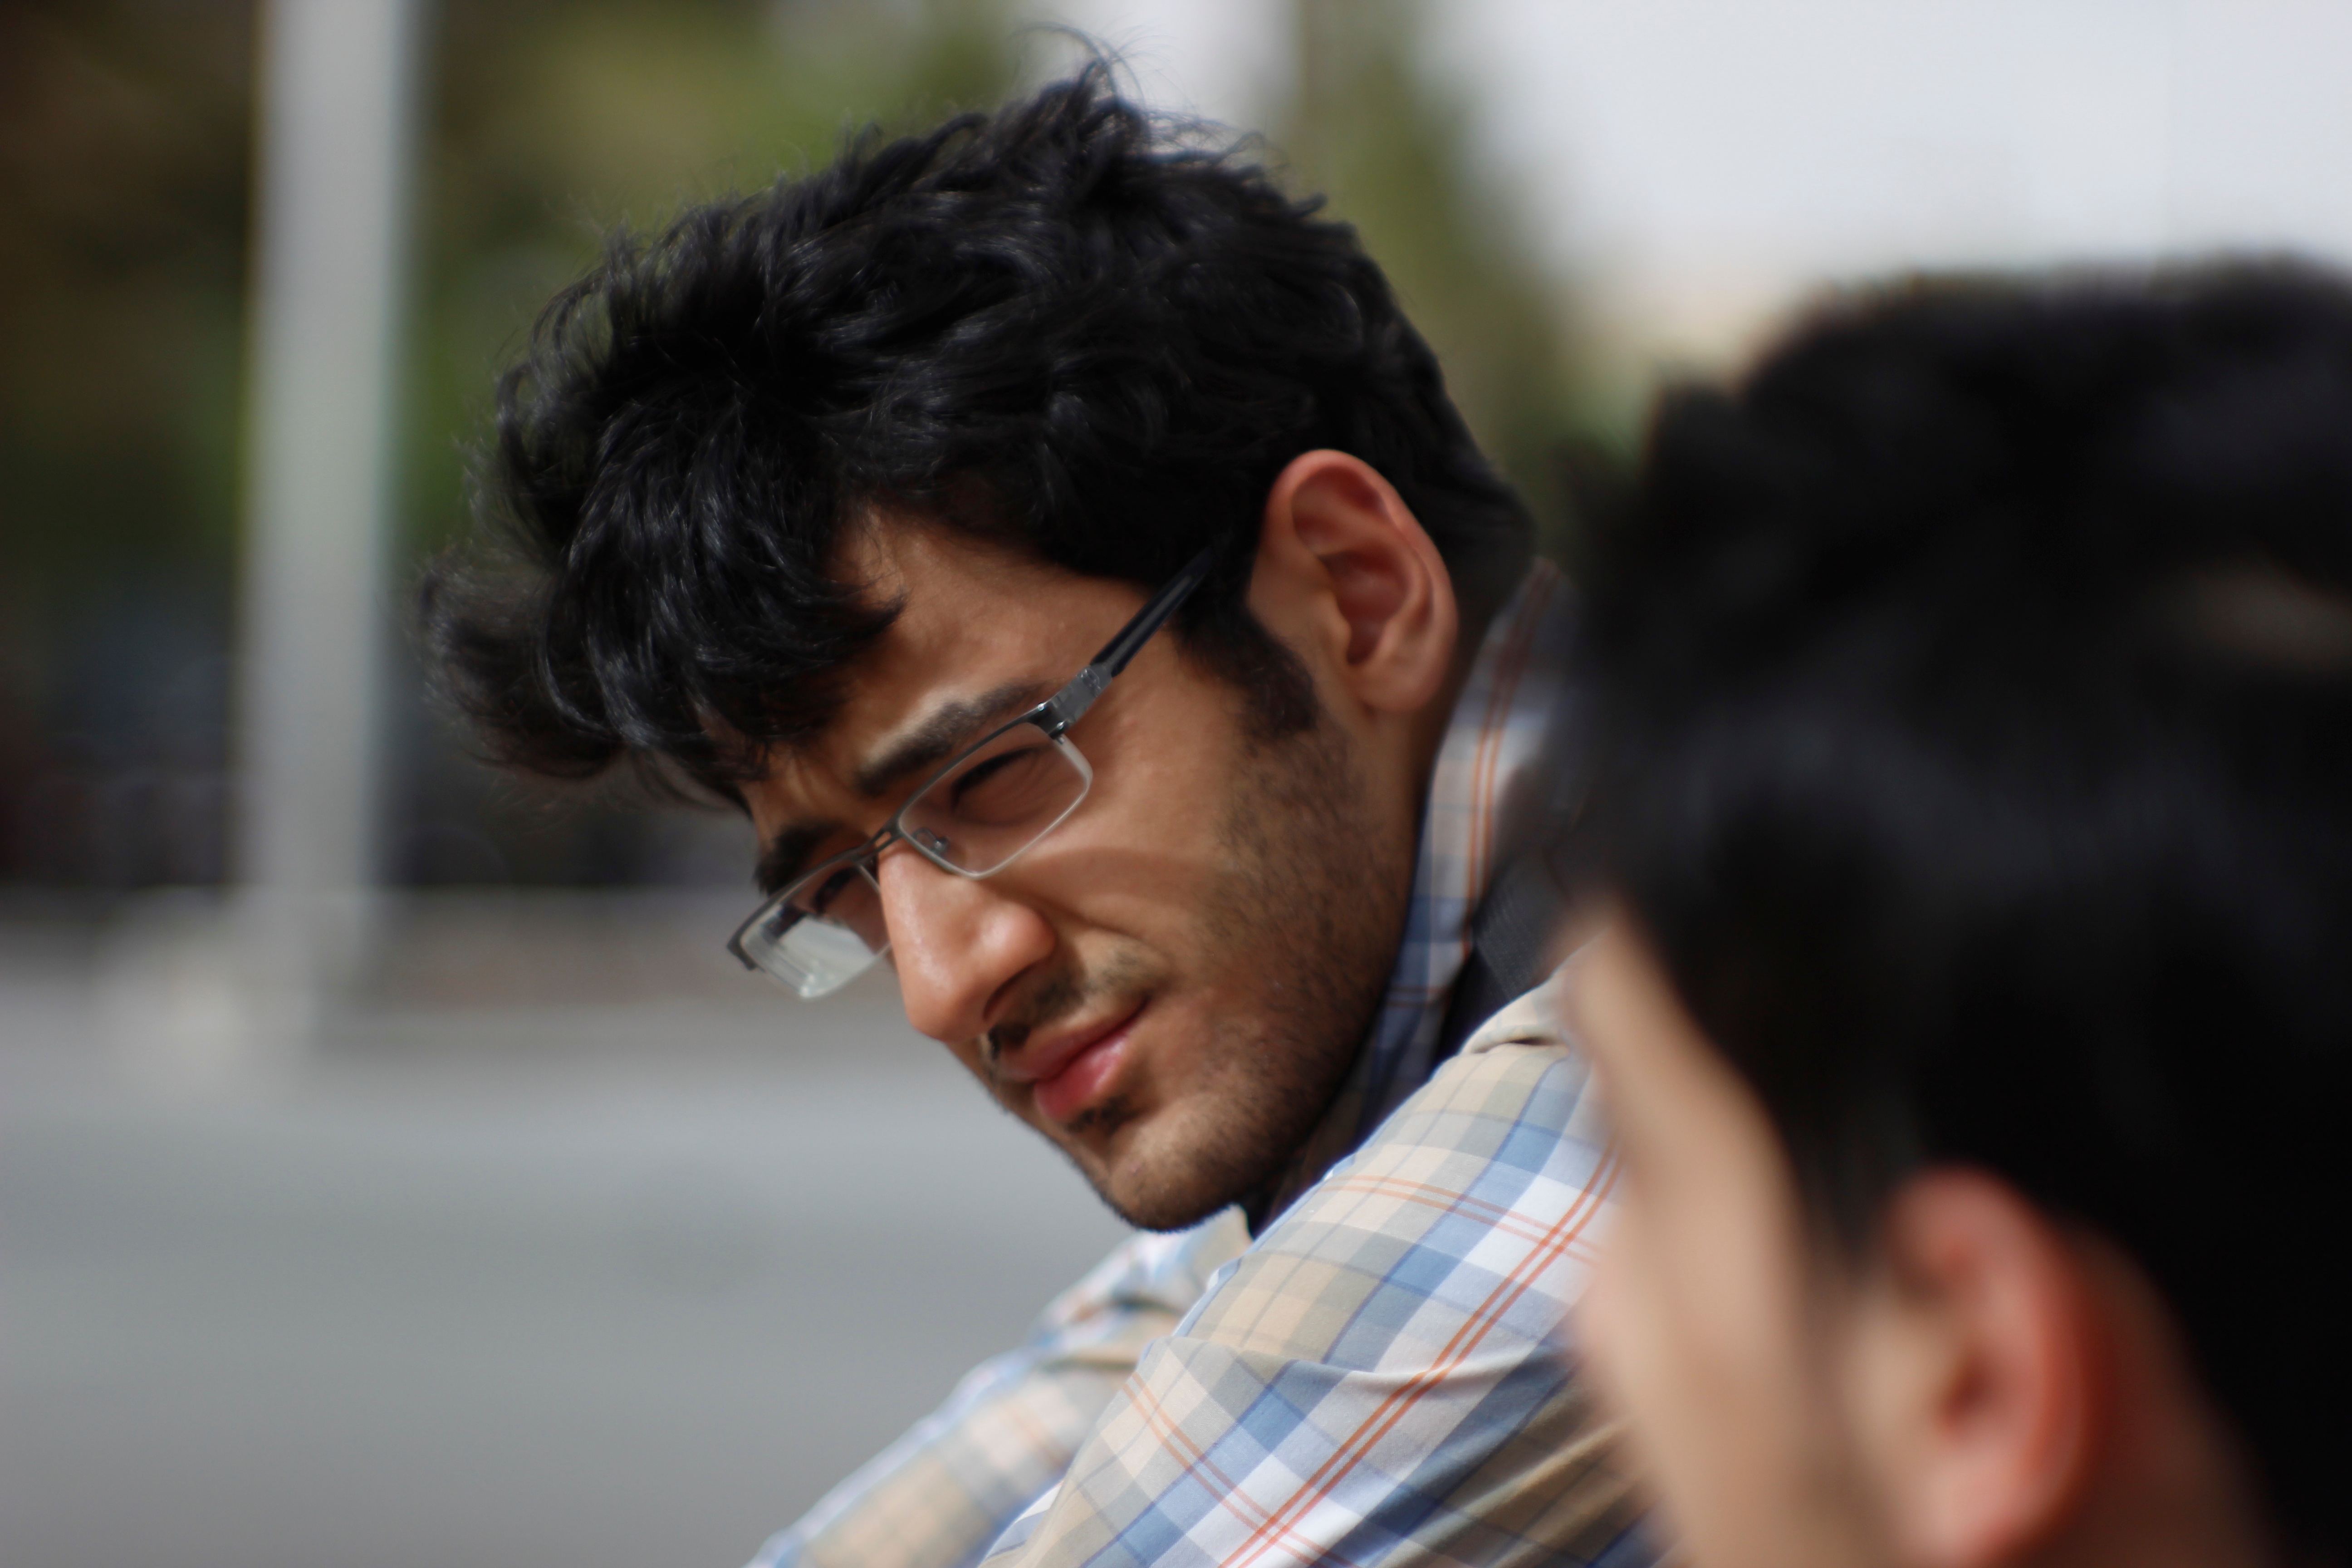
man, person, male, child, hairstyle, interaction